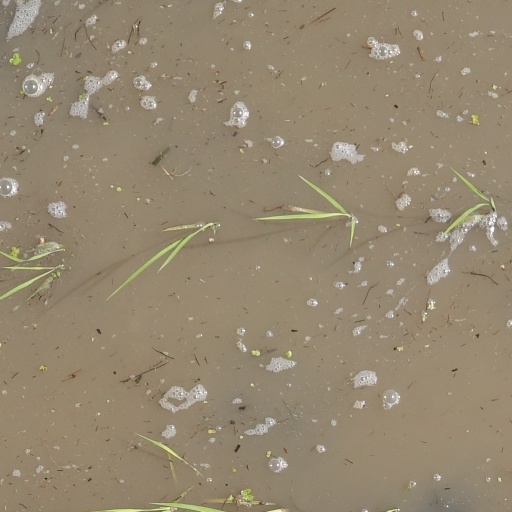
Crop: rice